Ponca City, Oklahoma

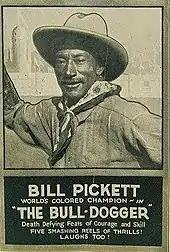
Bill Pickett's image on a handbill advertising the movie "The Bull-Dogger," released in 1921 by The Norman Film Manufacturing Company. Pickett was billed as "the world's colored champion" in "death-defying feats of courage and skill."

Ponca City Public Schools serves the general population's education requirements in almost all of the city limits. Ponca City Public Schools serve over 5100 students.